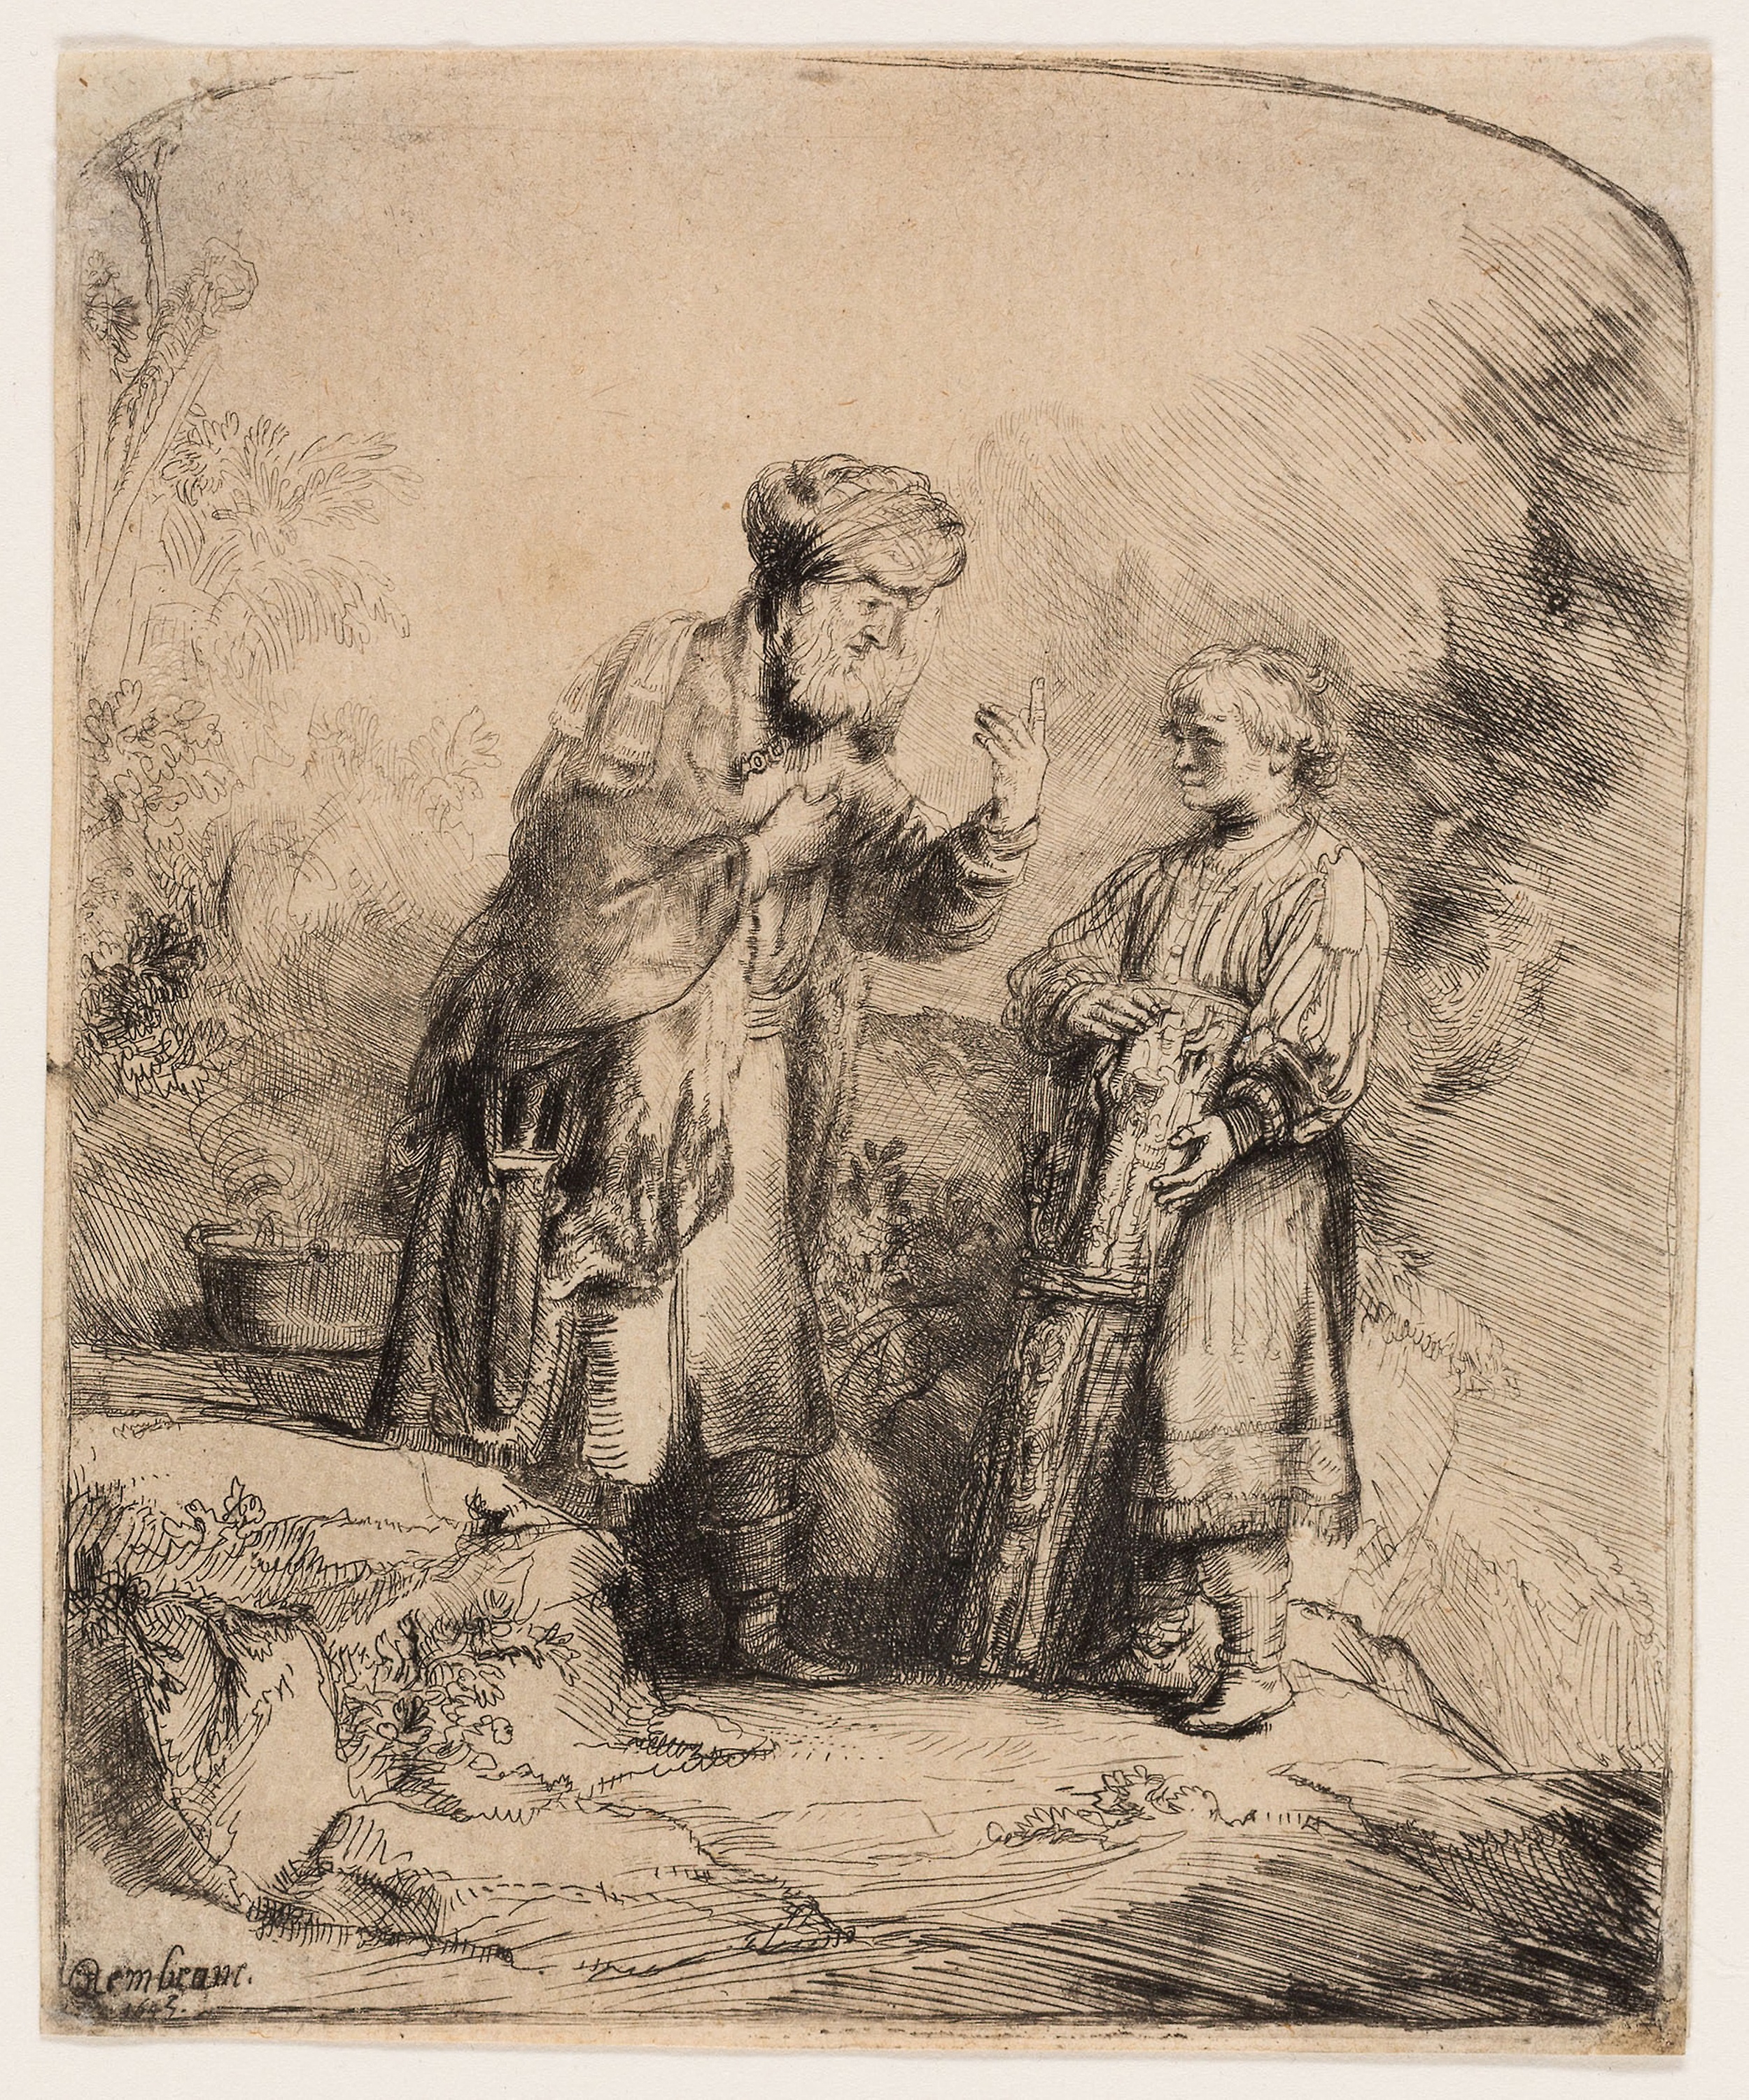
art, history, drawing, artwork, painting, figure drawing, visual arts, tree, stock photography, illustration